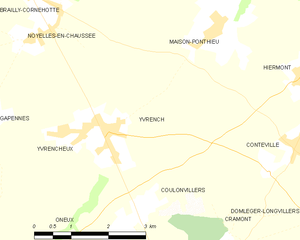
Carte des communes françaises Yvrench